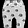
Label: Trouser